Azelin

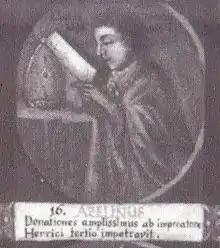
Azelin as 16th Bishop of Hildesheim, part of a painting,

Azelin (before 1000 – 8 March 1054) was Bishop of Hildesheim from 1044 until 1054.